Killing caves of Phnom Sampeau

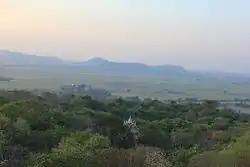
View from the top of Phnom Sampeau

The killing caves of Phnom Sampeau are a Khmer Rouge (KR) execution site on Phnom Sampeau, a hill southwest of Battambang in western Cambodia. KR killed their victims on top of the cave at the rim of a daylight shaft or ceiling hole and threw the corpses into the cave. Men and women were placed in separate caves and clothes in another. Phnom Sampeau (Sampeau Hill) has multiple caves that traditionally served as Buddhist temples. A large glass memorial in the cave next to the skulls and bones and a golden reclining Buddha mark the massacre. A memorial assembled from cyclone fencing and chicken wire contains human bones.